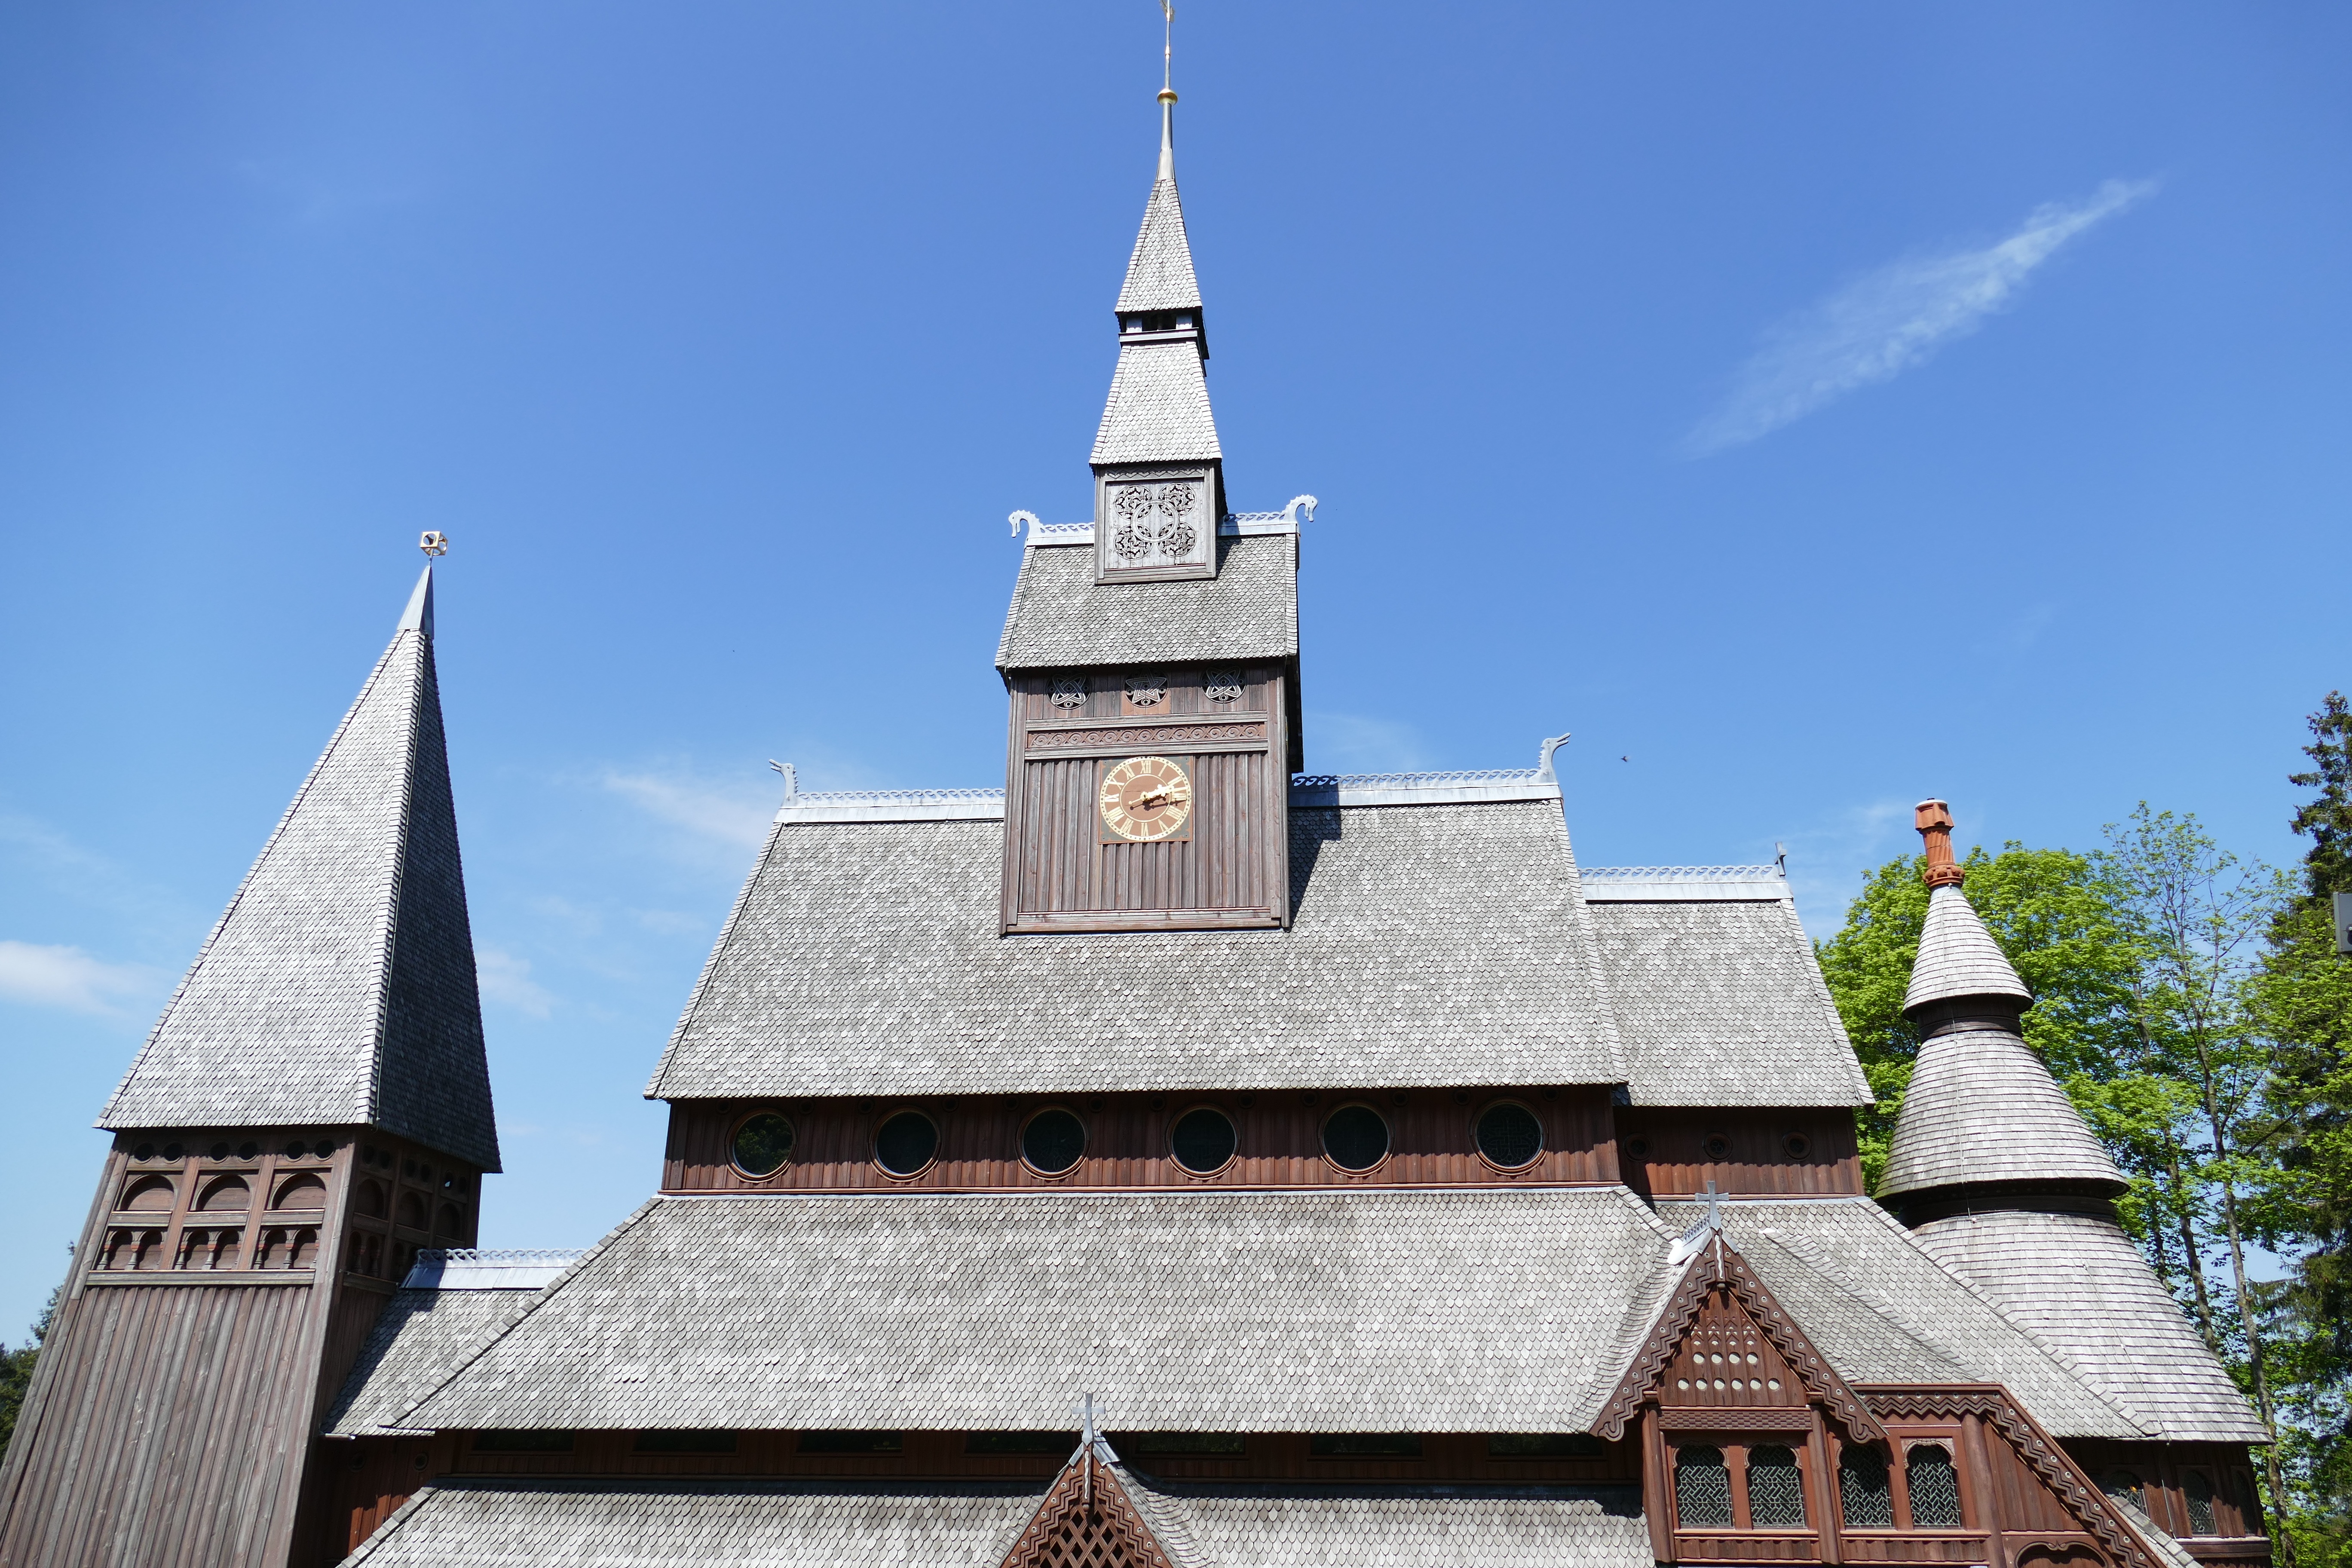
nature, sky, building, tower, landmark, blue, church, chapel, tourism, place of worship, trees, world heritage, spire, steeple, ornaments, stave church, wooden roof, hahnenklee